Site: brandenburg
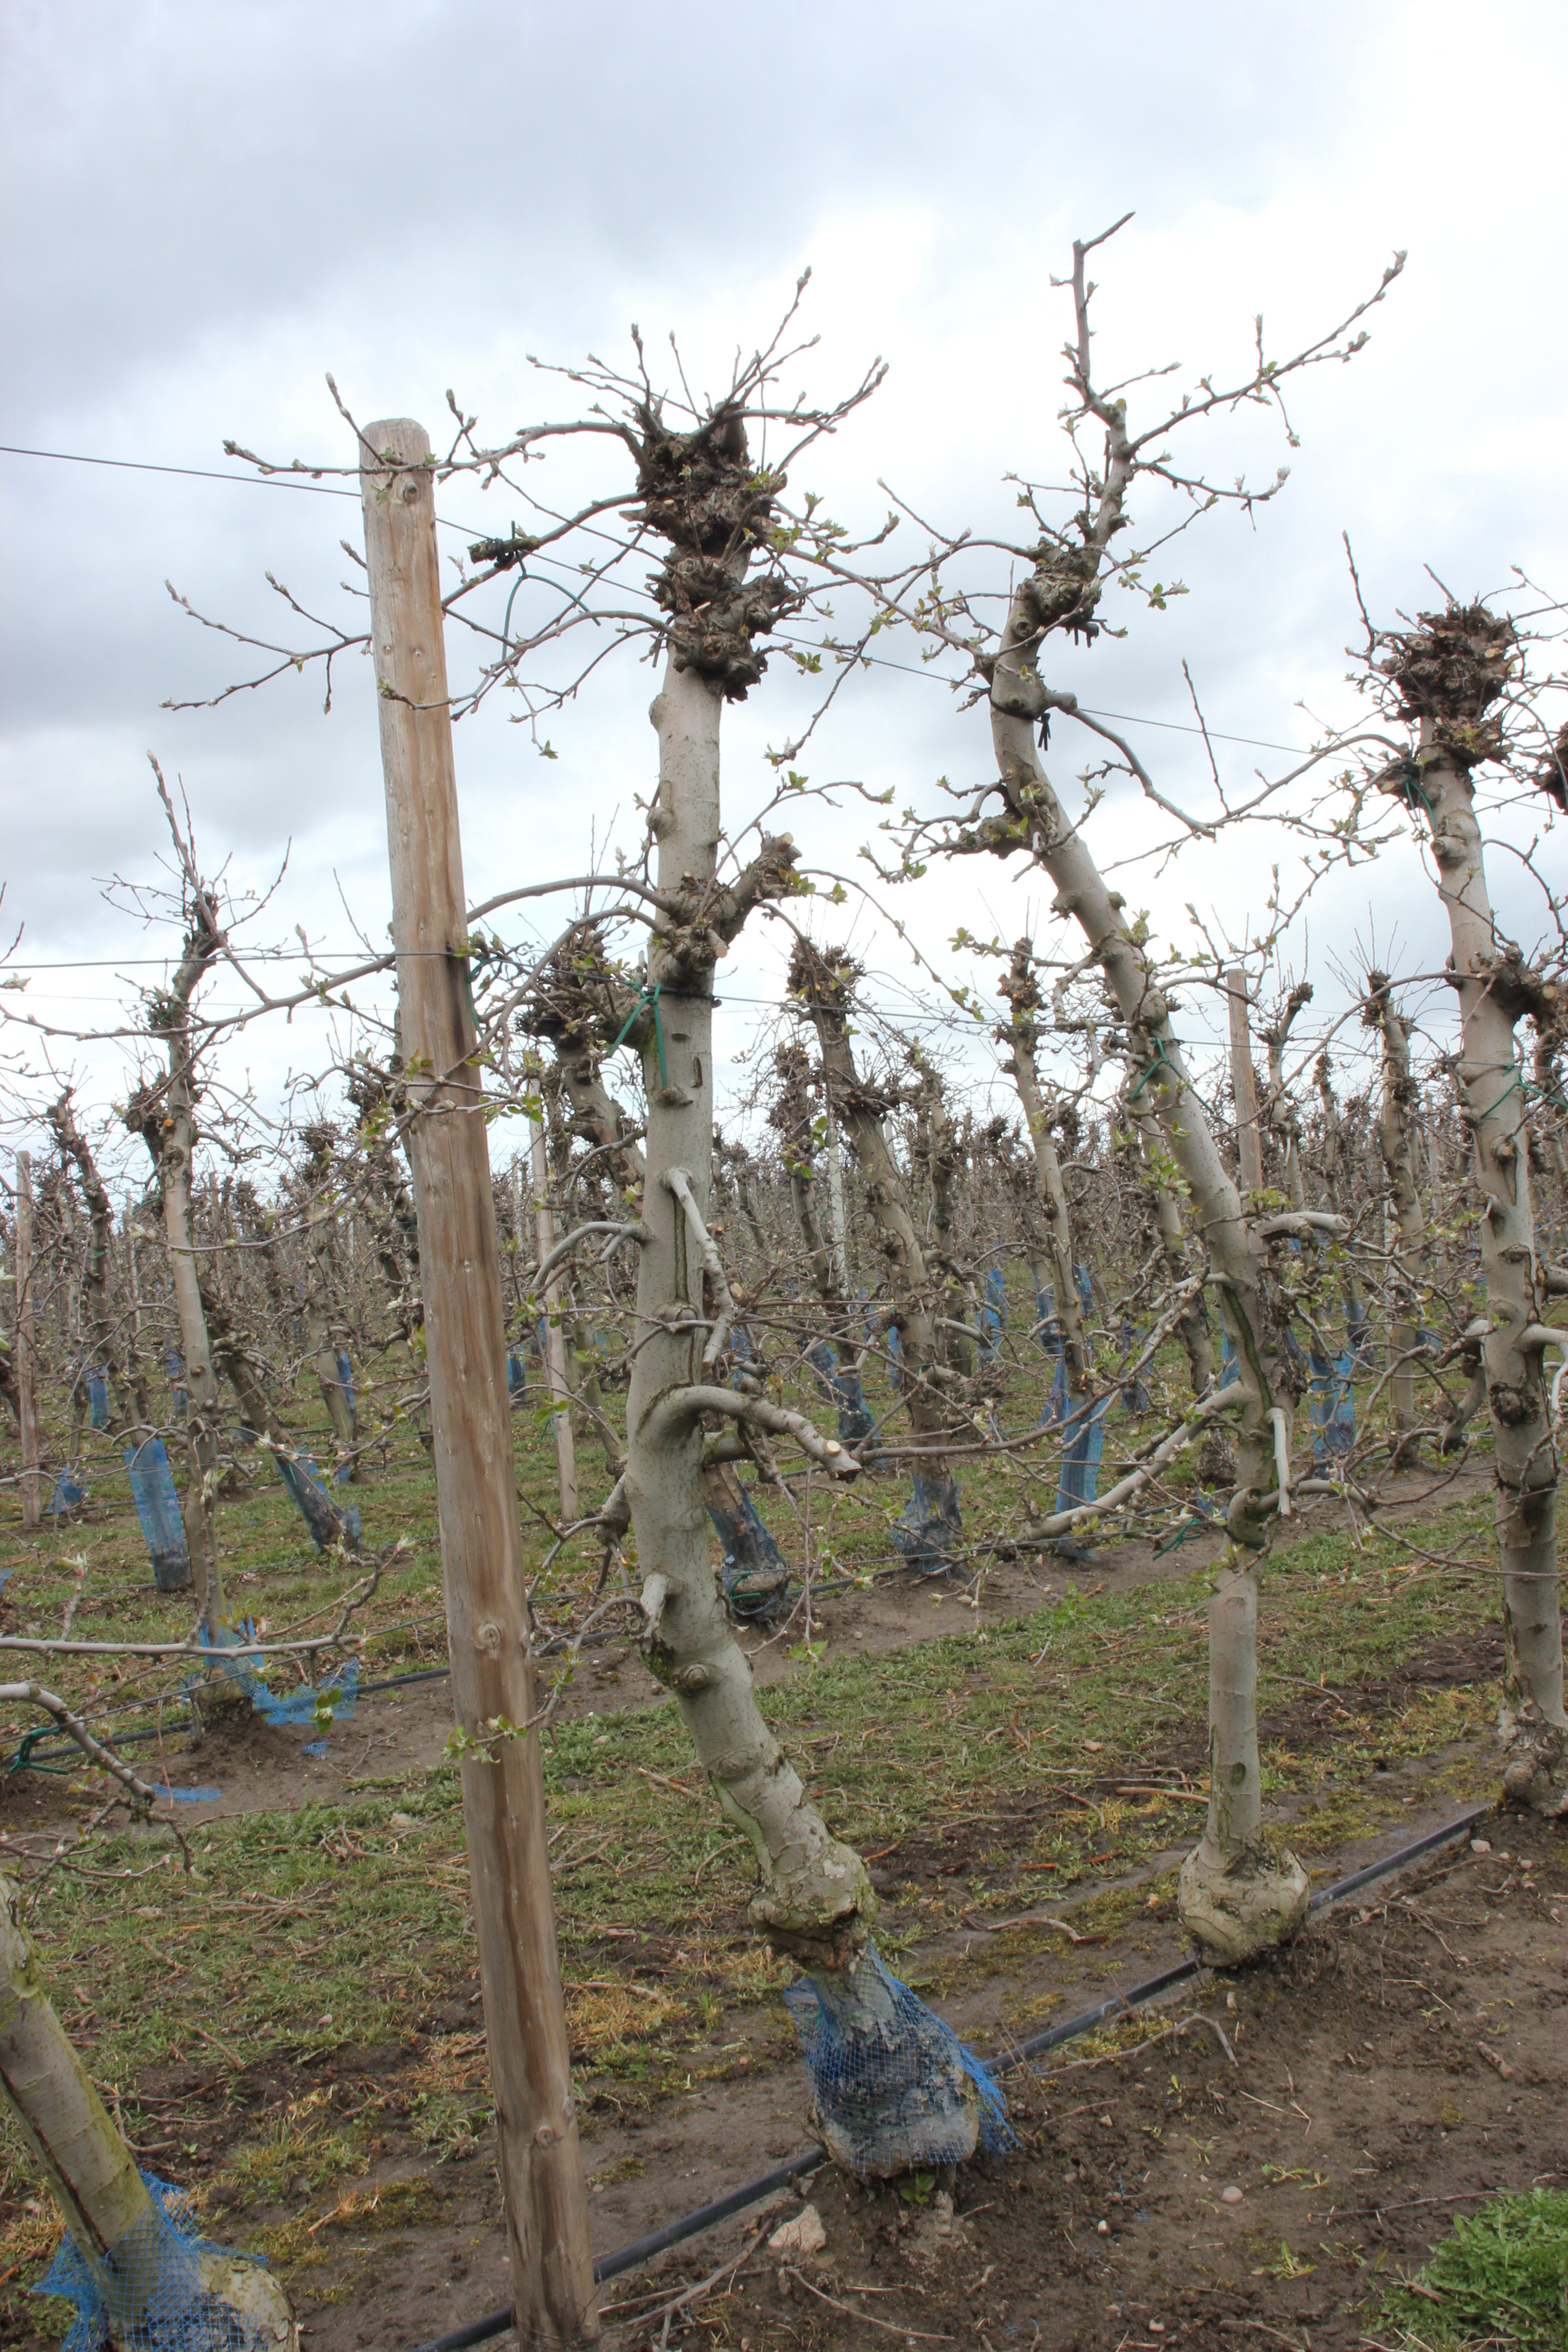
Growth stage (BBCH 55): Inflorescence emergence